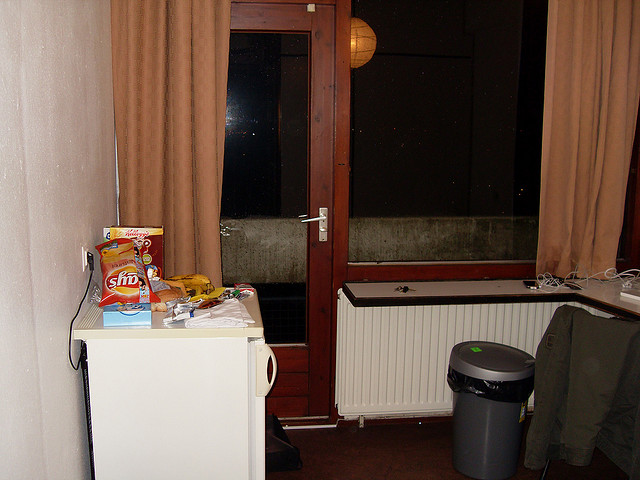
user: Given an image and a question. Answer the question in a short answer. Question: What time of day was this picture taken? Short Answer:
assistant: night